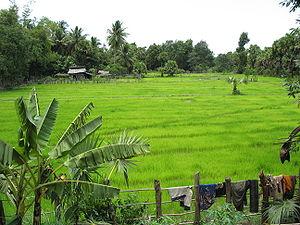
La province de Pouthisat ou Pursat est une province du Cambodge frontalière de la Thaïlande. Elle s'étend du Tonle Sap à la Thaïlande. Elle comprend 6 districts :